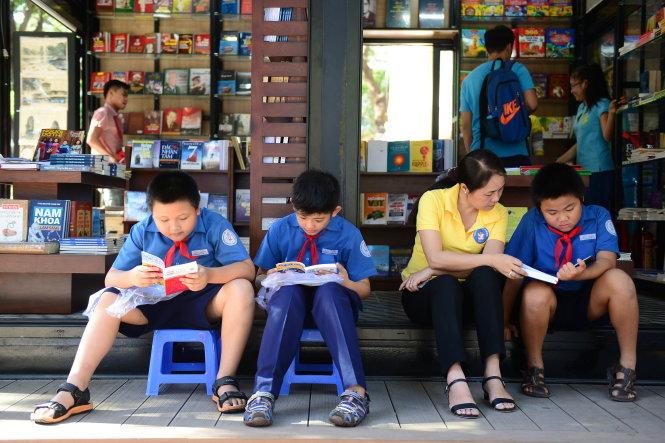
có một nhóm bạn trẻ đang đọc sách trước cửa hiệu sách